Grand Bazaar, Istanbul

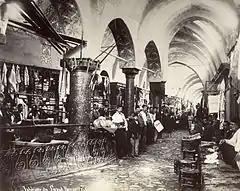

The construction of the future Grand Bazaar's core started during the winter of 1455/56, shortly after the Ottoman conquest of Constantinople and was part of a broader initiative to stimulate economic prosperity in Istanbul. Sultan Mehmed II had an edifice erected devoted to the trading of textiles and jewels near his palace in Constantinople. It was named ("Bedesten of Gems") and was also known as ("New Bedesten") in Ottoman Turkish. The word is adapted from the Persian word "bezestan", derived from "bez" ("cloth"), and means "bazaar of the cloth sellers". The building – named alternately in Turkish ("Internal"), ("Ancient"), or ("Old") Bedesten – lies on the slope of the third hill of Istanbul, between the ancient Fora of Constantine and of Theodosius. It was also near the first sultan's palace, the Old Palace, which was also in construction in those same years, and not far from the Artopoleia (in Greek), the city's bakers' quarter in Byzantine times.